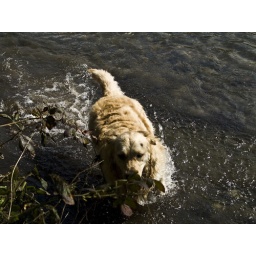
dogs in water